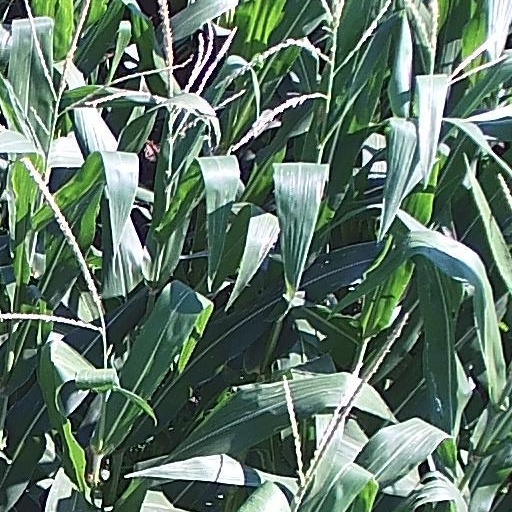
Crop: maize; corn